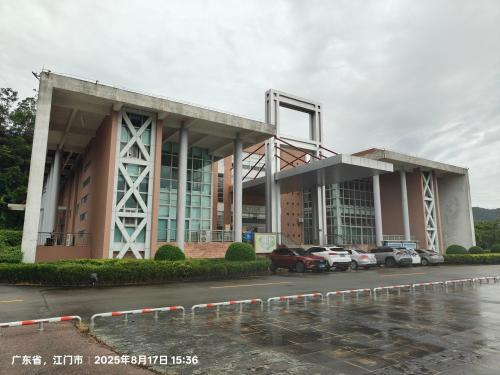
地标名称：广东桥梁博物馆
所在城市：江门市·新会区